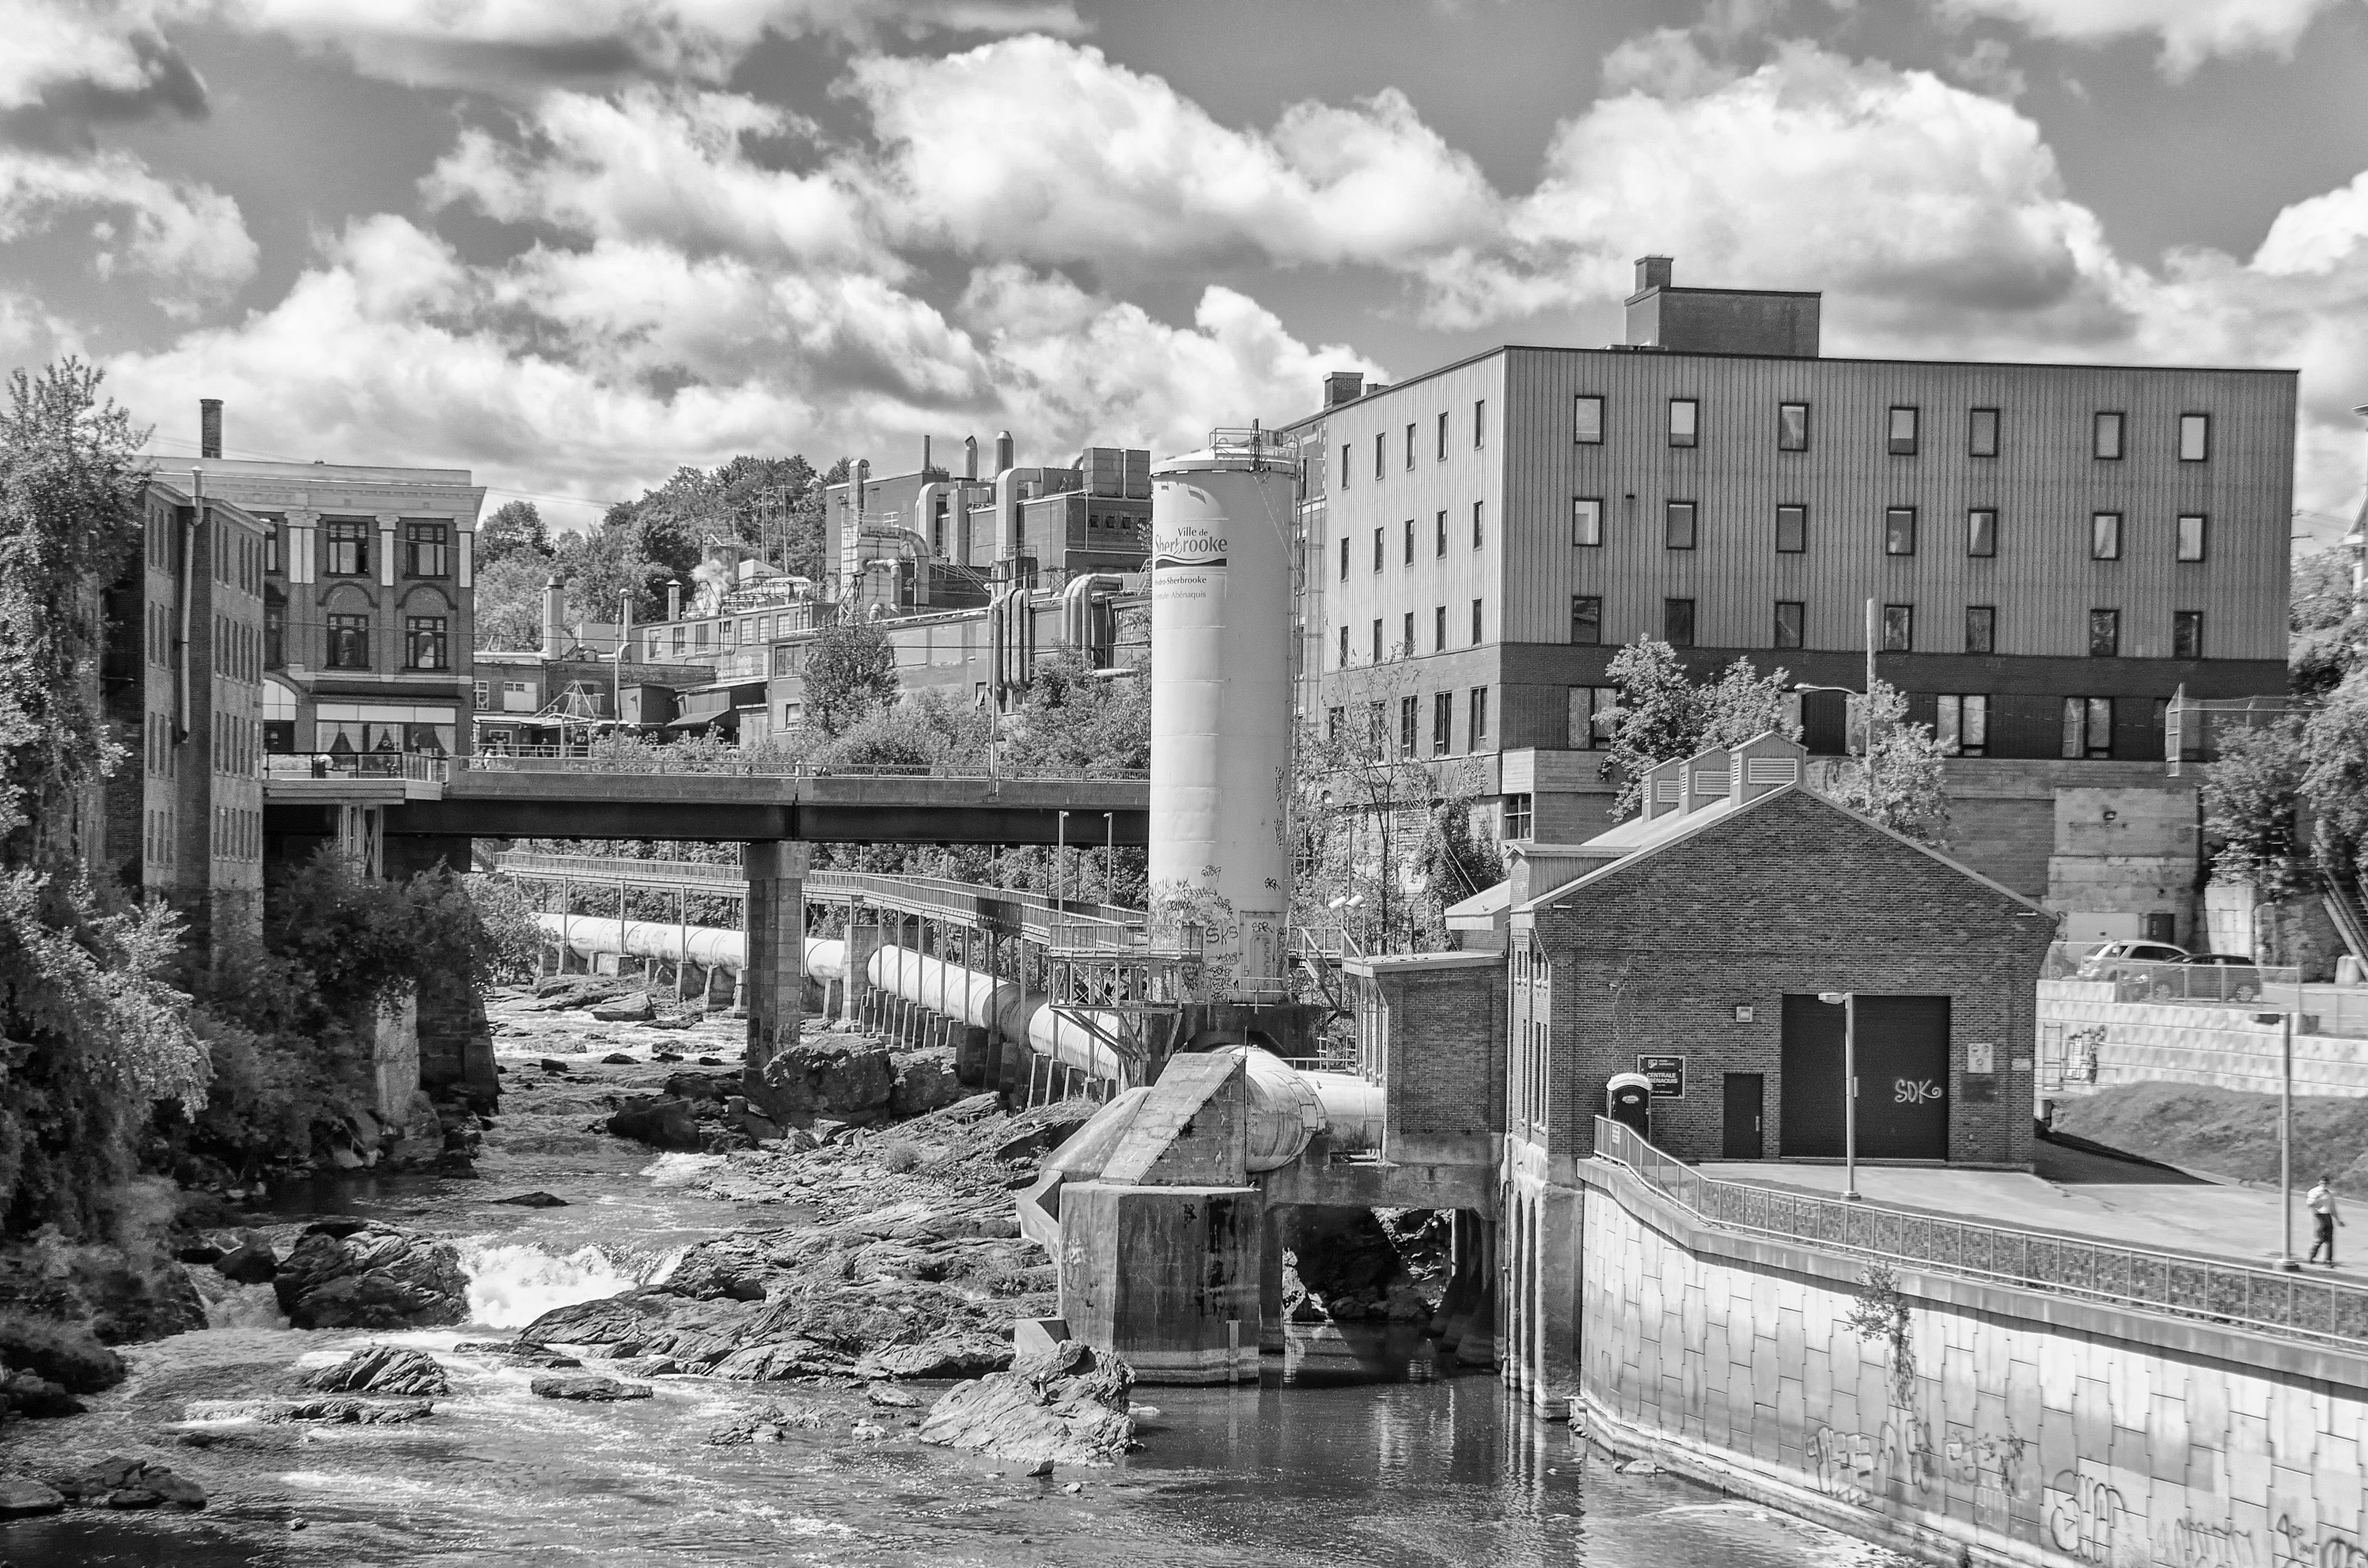
nature, black and white, city, river, cityscape, monochrome, waterway, canada, quebec, sherbrooke, urban area, monochrome photography, residential area, human settlement